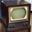
Label: television